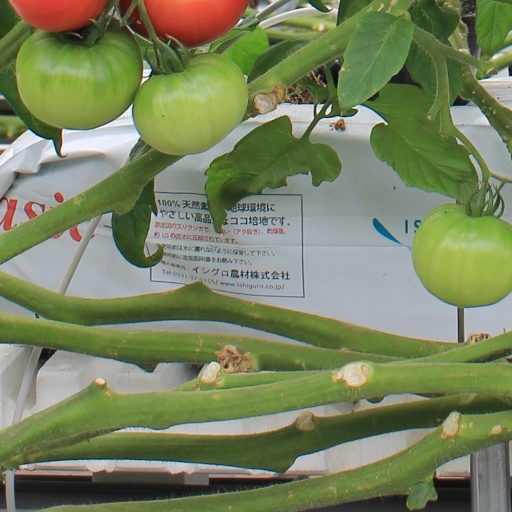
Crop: tomato